Medina sandstone

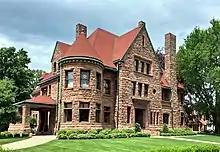
Watson Curtze Mansion in Erie, PA built with Medina Sandstone

2017 First Presbyterian Church in Albion, Holy Sepulchre Cemetery in Rochester, First Lutheran Church in Jamestown, Richmond Memorial Library in Batavia